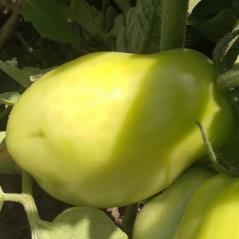
Crop: Tomato
Condition: healthy-fruit